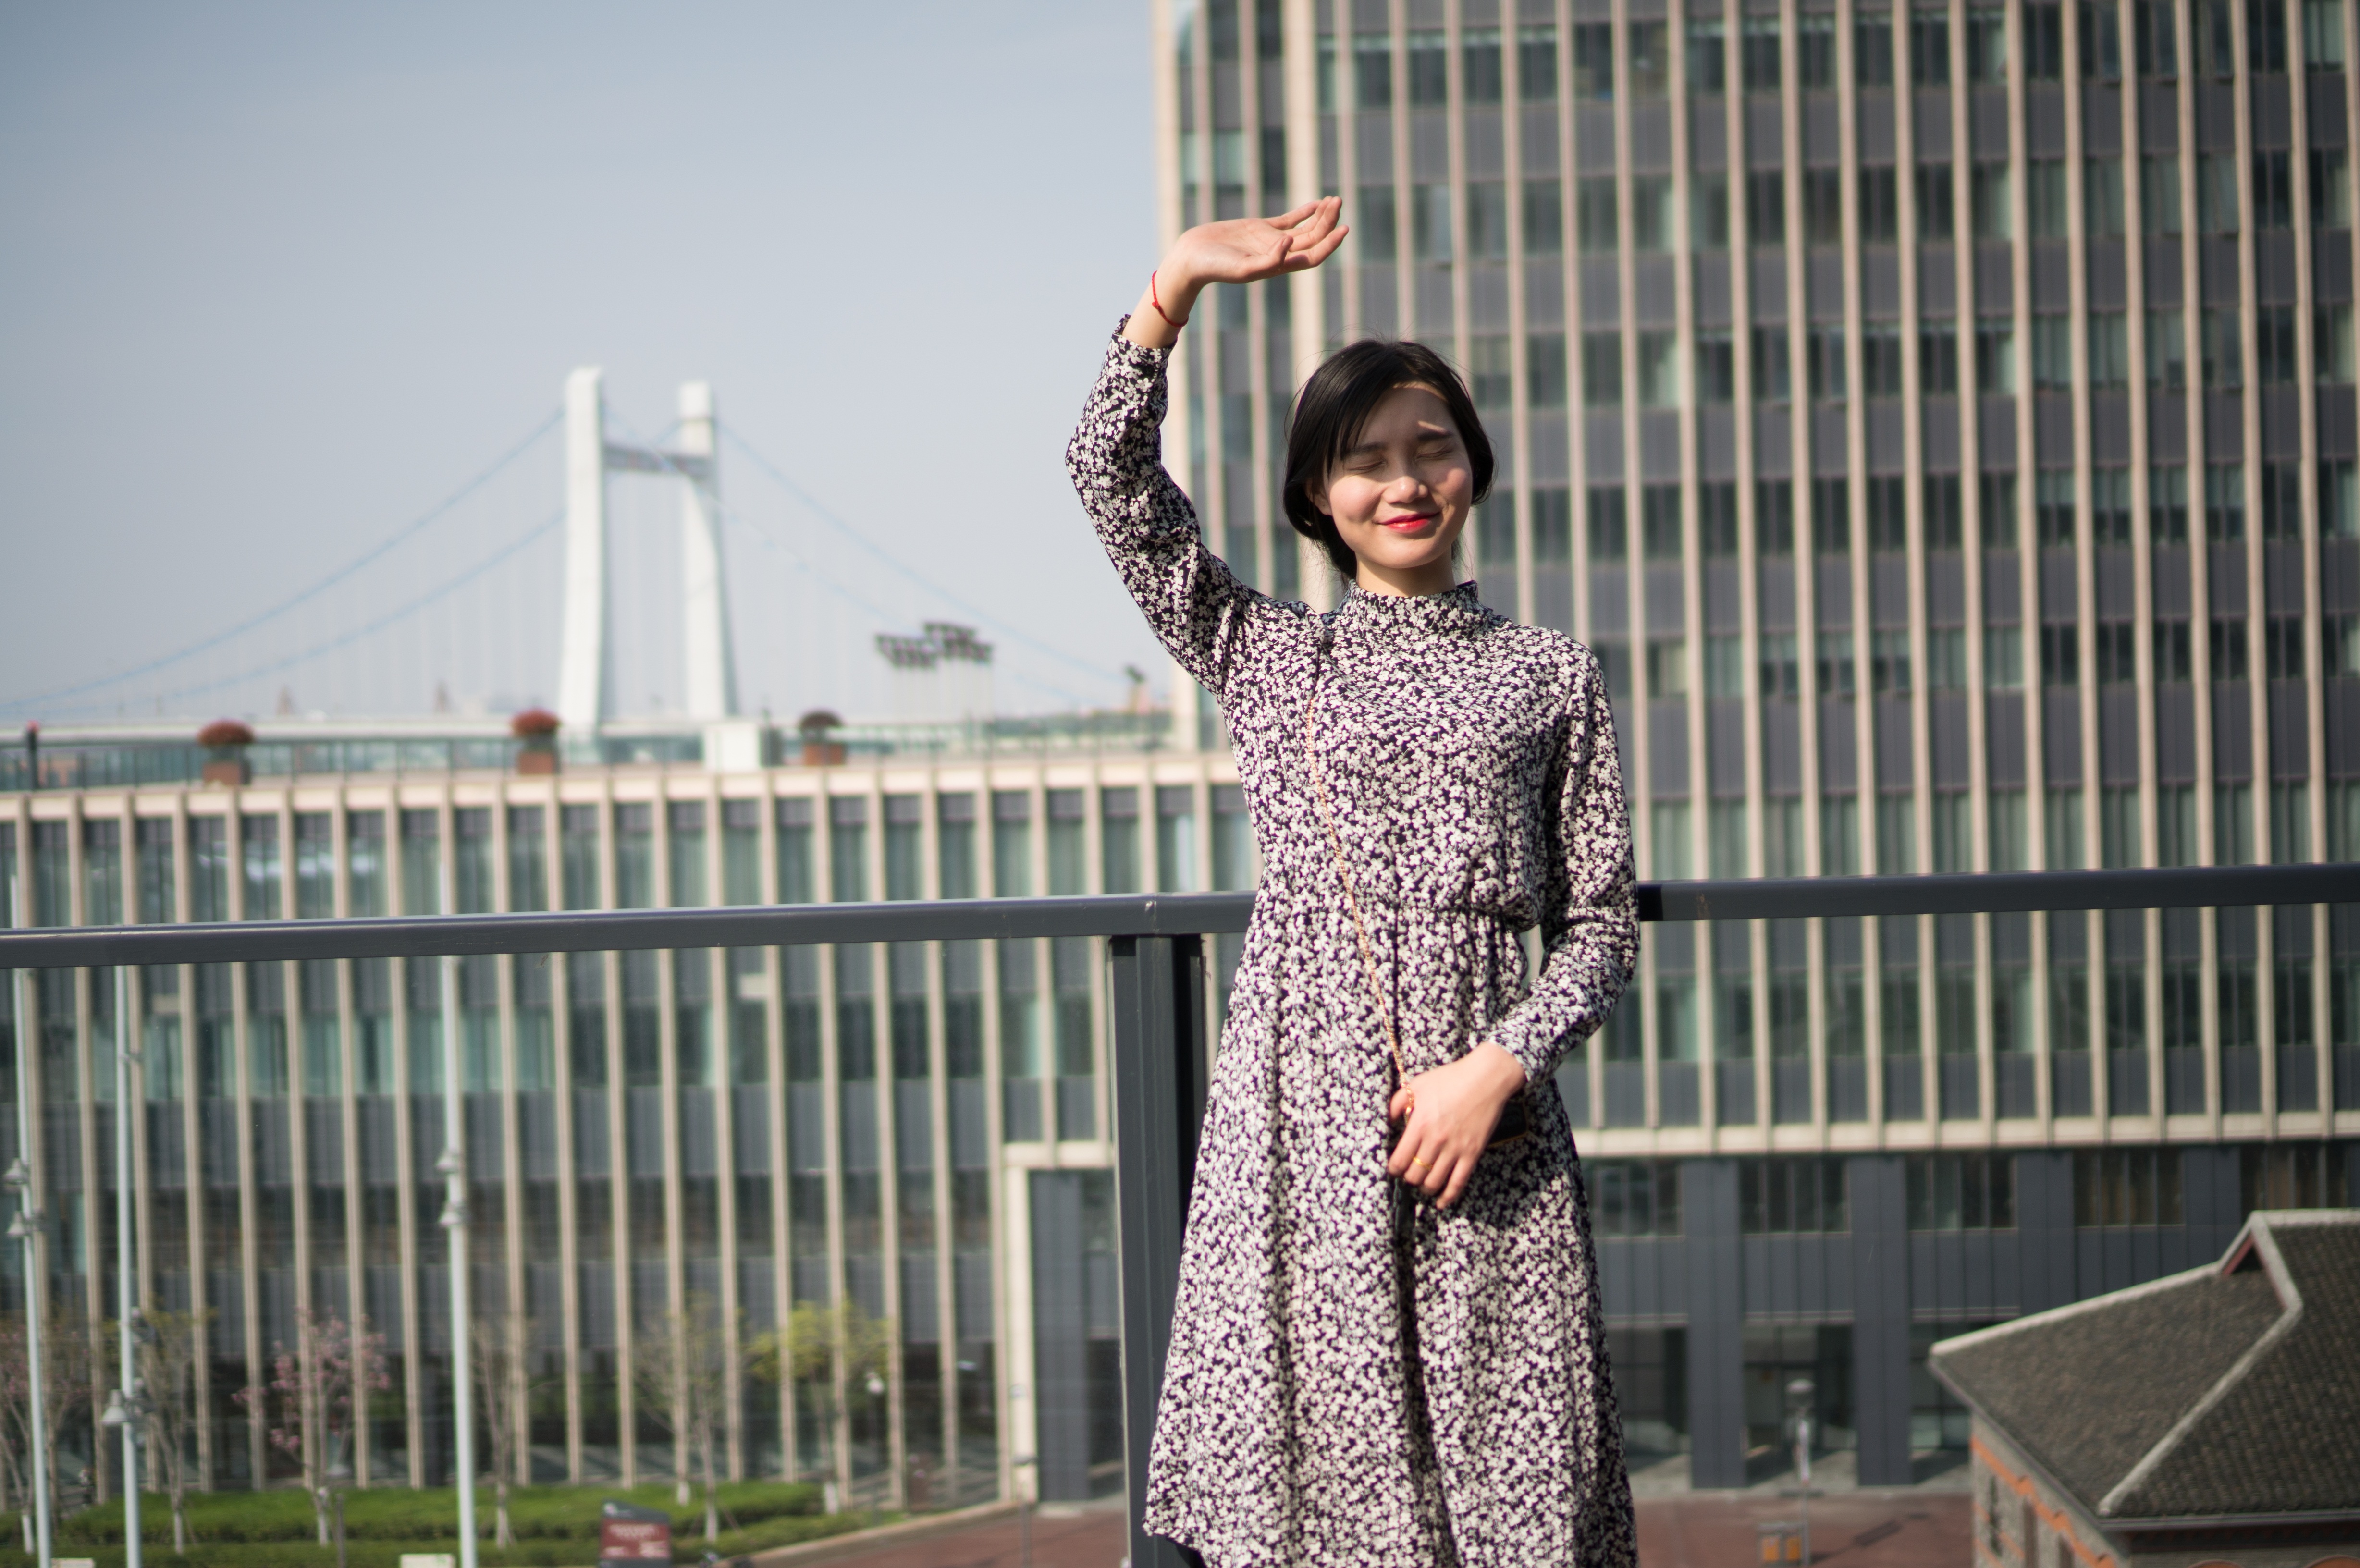
people, woman, urban, female, pattern, model, spring, asia, fashion, clothing, girls, background, dress, floral skirt